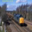
Label: train